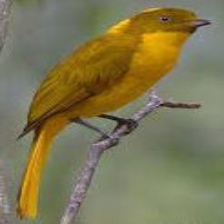
Species: GOLDEN BOWER BIRD
Scientific name: PRIONODURA NEWTONIANA